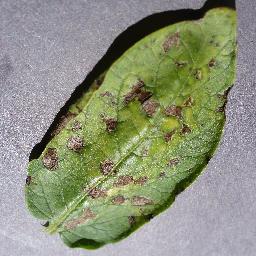
Label: Potato___Early_blight